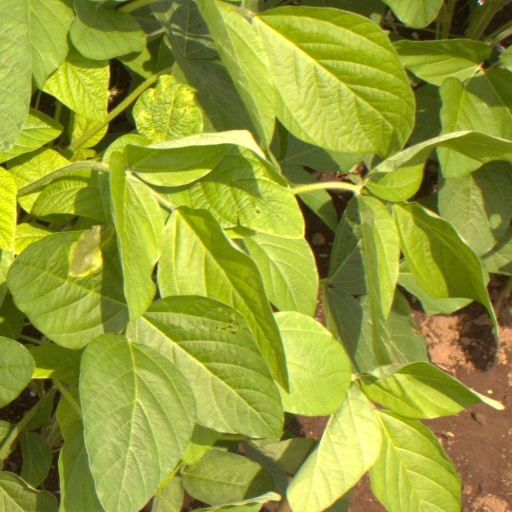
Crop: soybean